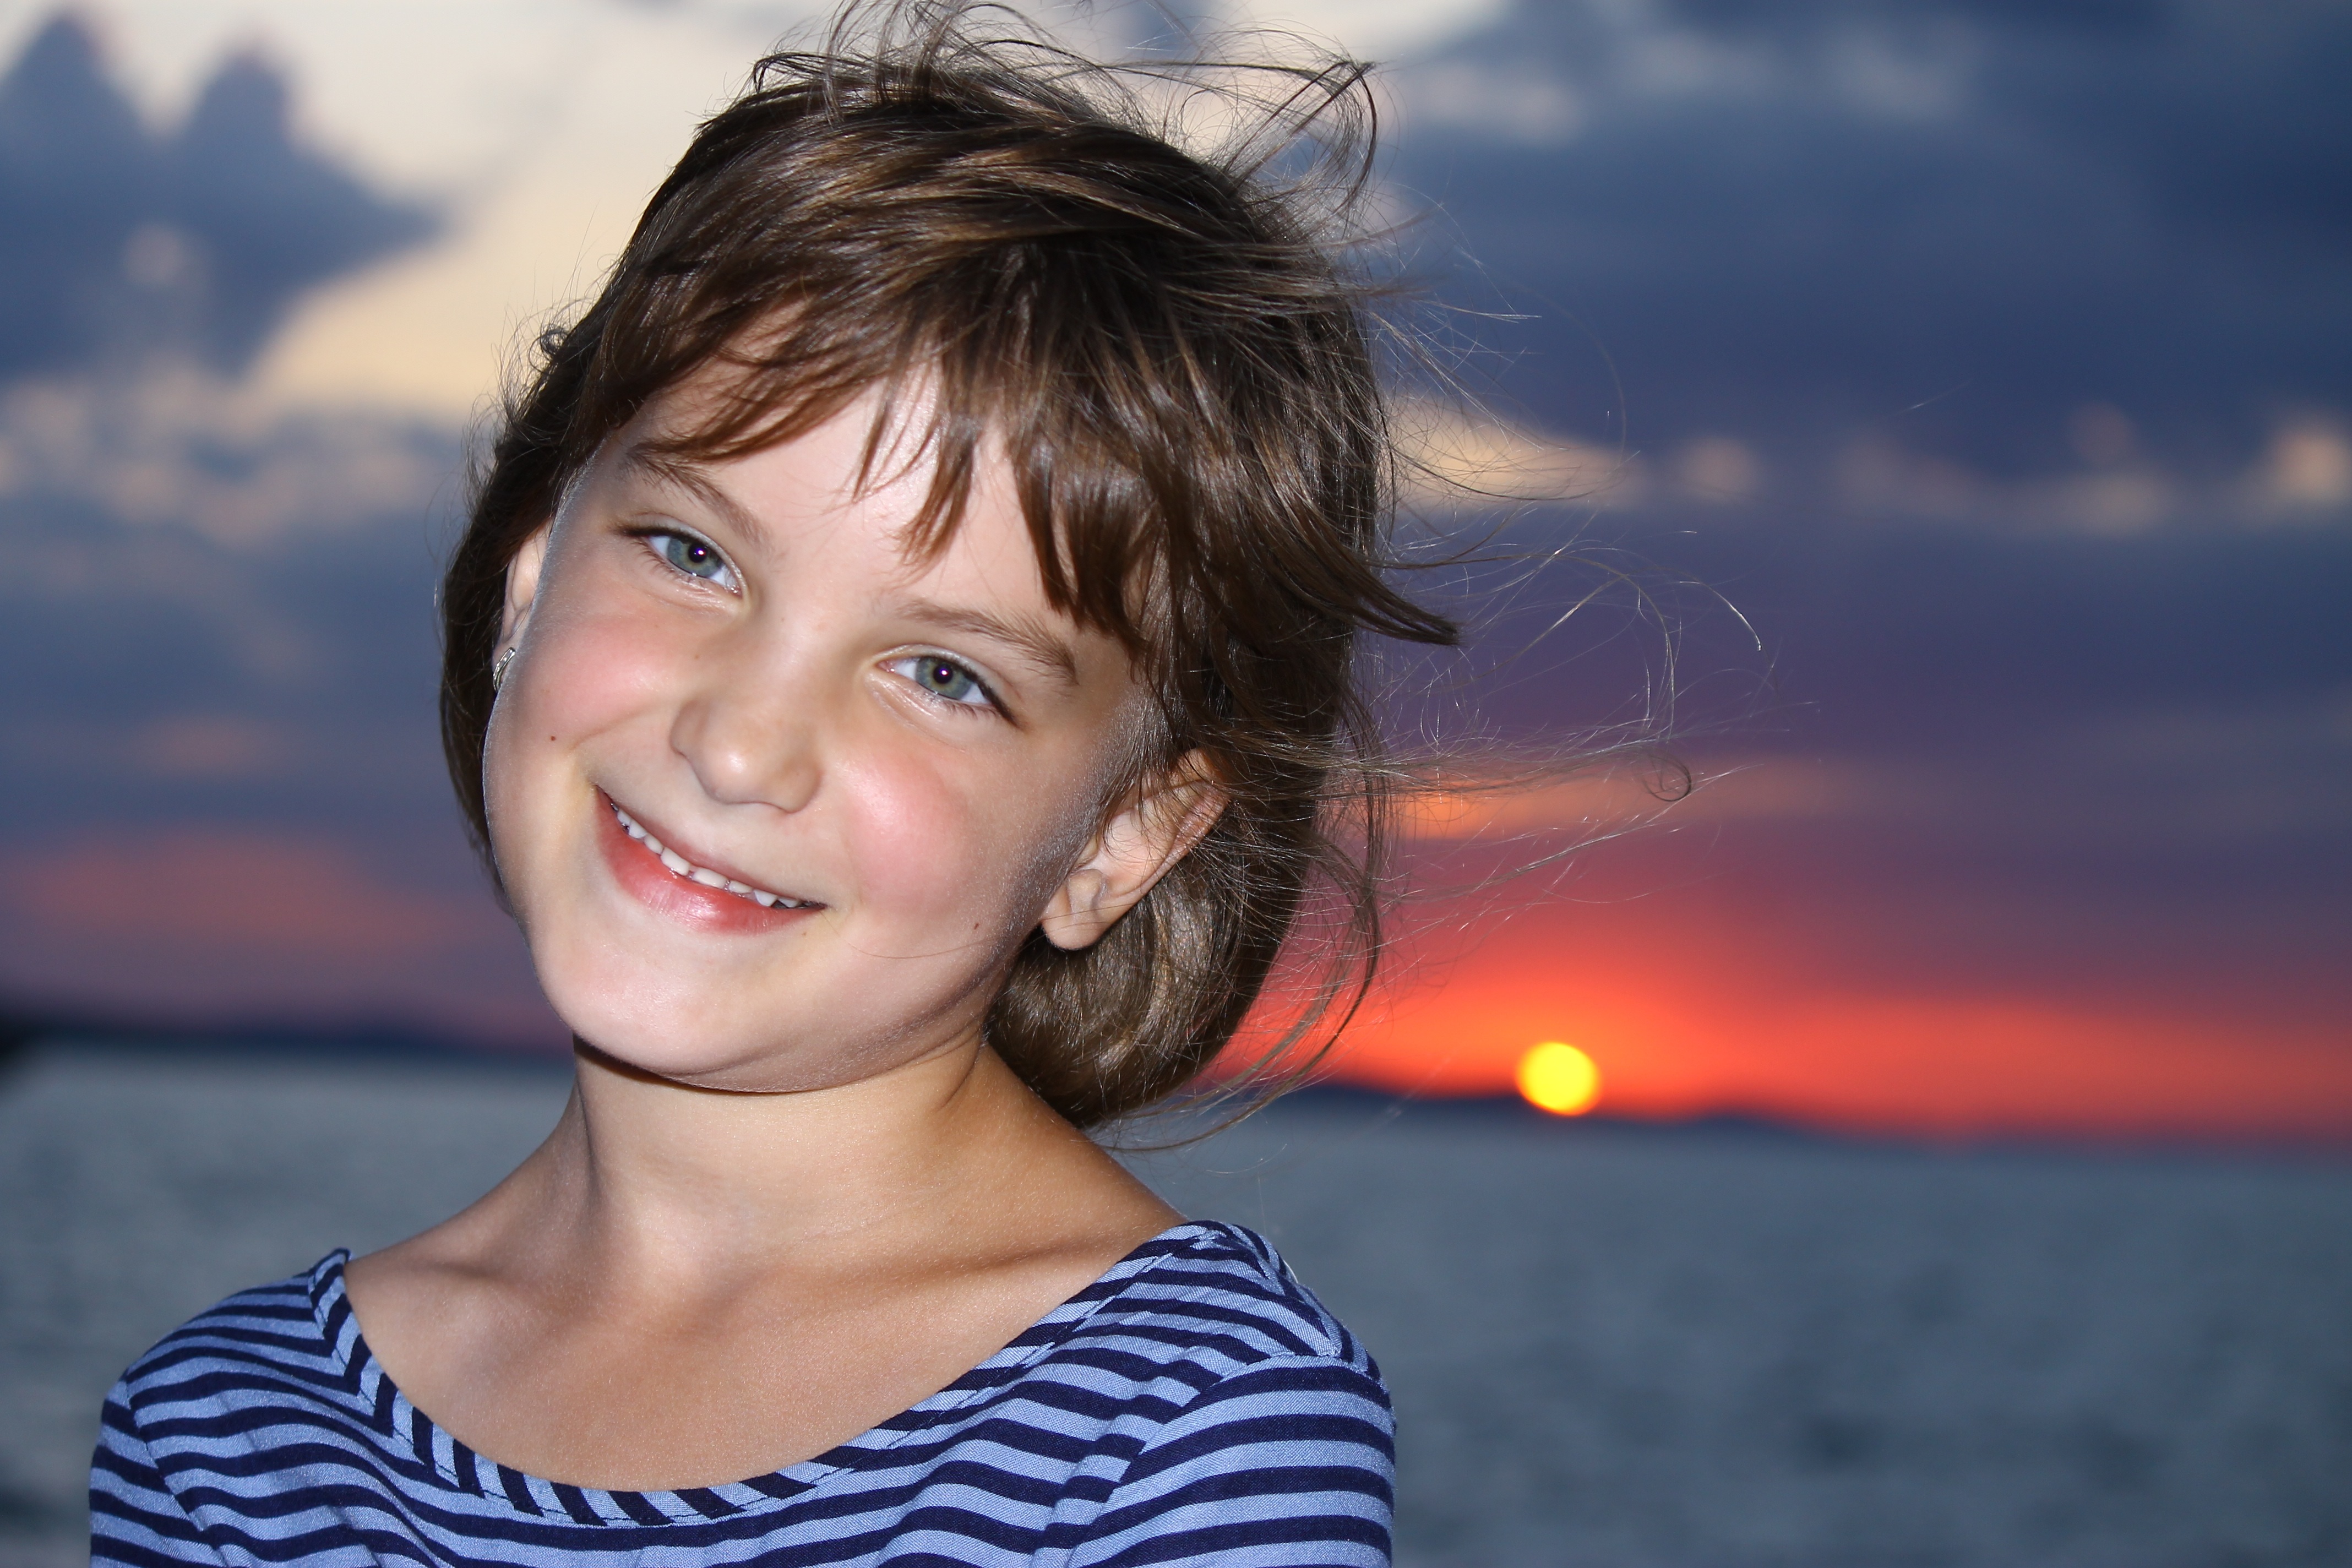
beach, sea, person, people, girl, woman, hair, sunset, boy, male, portrait, holiday, child, blue, facial expression, hairstyle, smile, face, croatia, fun, toddler, eye, head, skin, beauty, organ, laughter, emotion, adria, photo shoot, adriatic sea, portrait photography